Apex (2021 film)

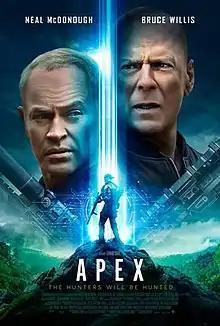
Theatrical release poster

Apex, titled Apex Predator in the UK, is a 2021 American science fiction action film directed by Edward John Drake and written by John Drake and Corey William Large. It stars Neal McDonough and Bruce Willis and was released on November 12, 2021.